Northwestern University

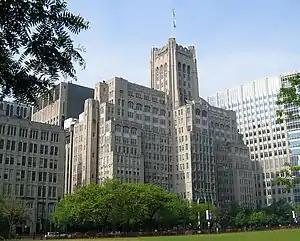
The Feinberg School of Medicine in Chicago

Like other American universities, Northwestern was transformed by World War II (1939–1945). Regular enrollment fell dramatically, but the school opened high-intensity, short-term programs that trained over 50,000 military personnel, including future president John F. Kennedy. Northwestern's existing NROTC program proved to be a boon to the university as it trained over 36,000 sailors over the course of the war, which led Northwestern to be called the "Annapolis of the Midwest." Franklyn B. Snyder led the university from 1939 to 1949, and after the war, surging enrollments under the G.I. Bill drove the dramatic expansion of both campuses. In 1948, prominent anthropologist Melville J. Herskovits founded the Program of African Studies at Northwestern, the first center of its kind at an American academic institution.